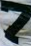
Number: 7